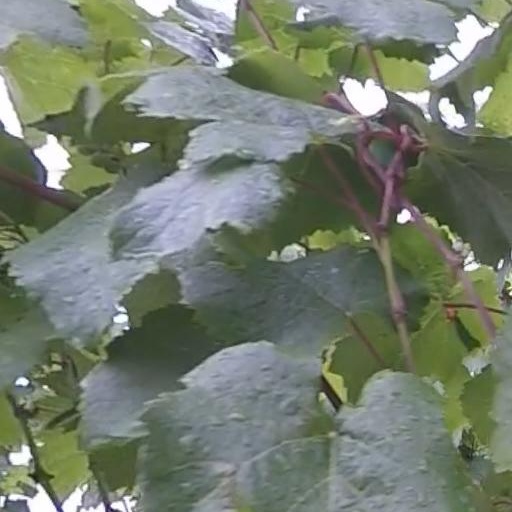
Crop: grape